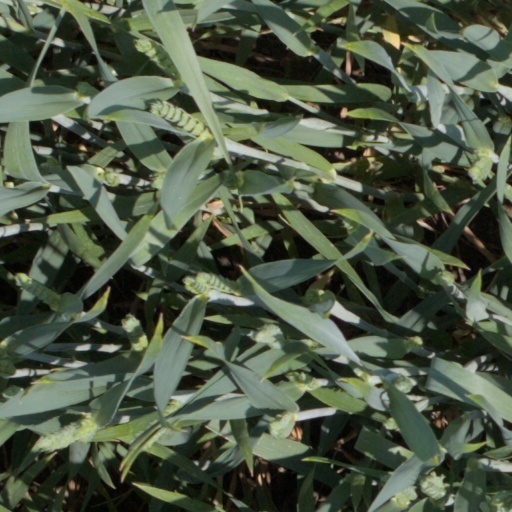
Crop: wheat